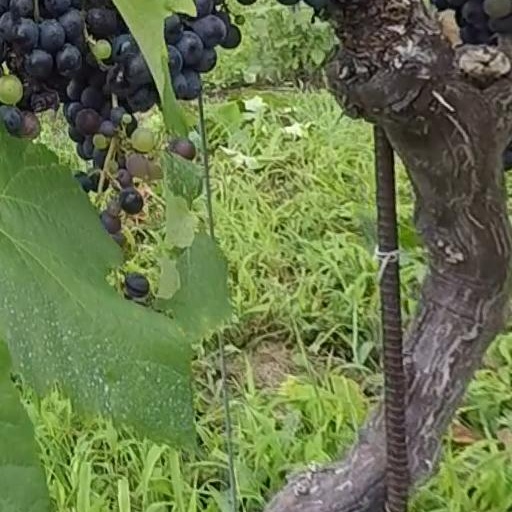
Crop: grape